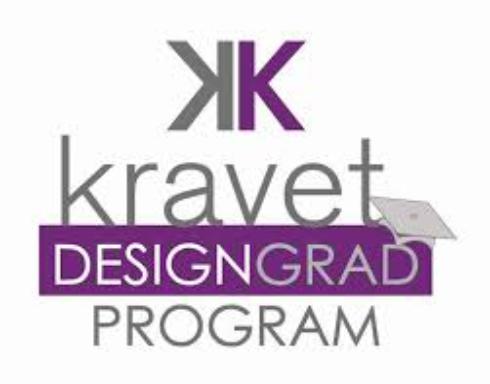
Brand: Kravet
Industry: Necessities